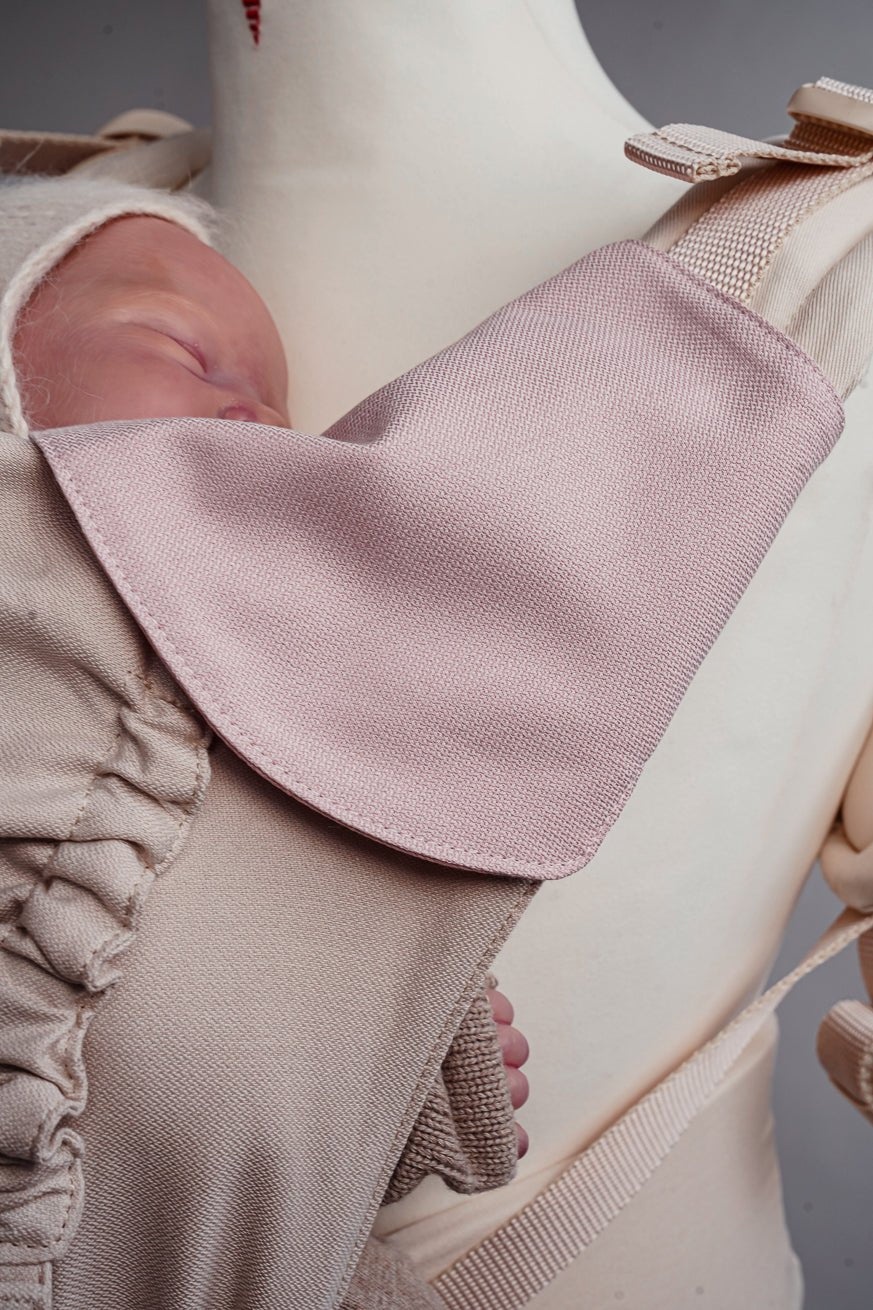
Schultergurtschoner Just Rosé
KOKADI Schultergurtschoner Just Rosé Gurtschoner Just Rosé: Aus Liebe zu deiner Babytrage Die Schultergurtschoner Just Rosé passen wirklich zu jedem Style und sind perfekt, wenn du deine Babytrage vor Verschmutzungen und neugierigen Knabbereien deines Babys schützen möchtest. • einfach & schnell mit drei Druckknöpfen fixierbar • schützt vor Verschmutzungen • leicht zu reinigen • weich und bequem: Hochwertige Oberfläche aus gewebten Tragetuchstoff Dein Baby knabbert immerzu an der Trage? Dann helfen Gurtschoner! Manche Babys beißen gerne mal in die Träger der Babytrage. Aber keine Panik, unsere Gurtschoner sind für diese Fälle perfekt! Sie schonen die Träger deiner Babytrage vor Knabbereien und vor sonstigen Verunreinigungen. Die Gurtschoner kannst du einfach und schnell mit Druckknöpfen befestigen. Das Beste für dein Baby: Hochwertige Stoffe in Bio-Qualität! Unsere Schultergurtschoner bestehen aus Tragetuchstoff. Dieser wird aus Garnen produziert, die wir aus kontrolliert biologischem Anbau beziehen und welche schadstofffrei, ohne Schwermetalle und ohne giftige Stoffe wie Formaldehyd, gefärbt werden. So sind unsere Stoffe herbizid- und pestizidfrei sowie besonders hautfreundlich, speichel- und schweißfest. Lieferumfang: 1 Paar Gurtschoner bzw. 2 Gurtschoner
Brand: KOKADI
Category: Baby & Toddler > Baby Transport Accessories > Baby Carrier Accessories > Baby Carrier Teething Pads